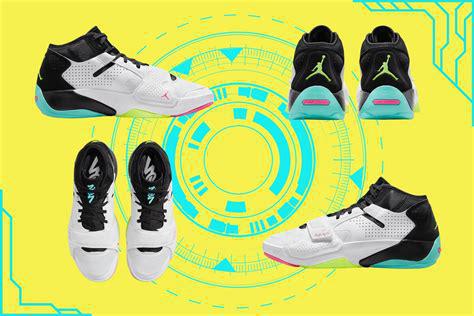
Brand: Jordan
Model: Zion 2